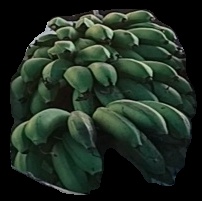
Variety: rasbale
Grade: grade2